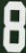
Number: 8